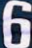
Number: 6